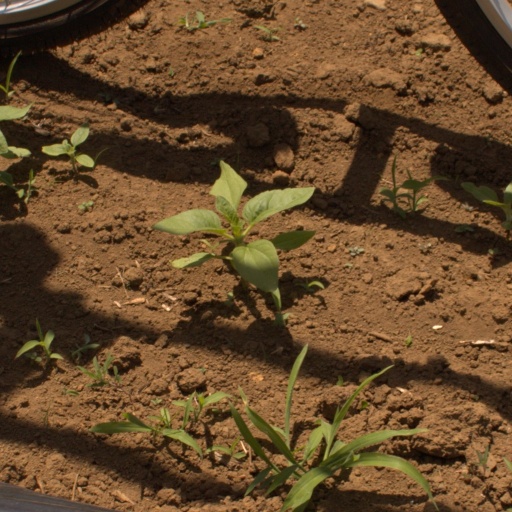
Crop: Jerusalem artichoke